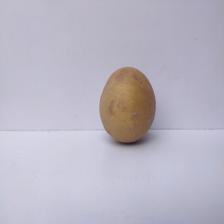
Size: Large